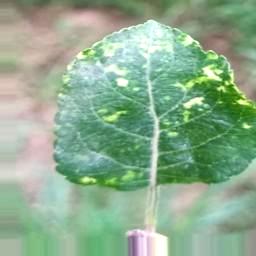
Label: Apple_Mosaic